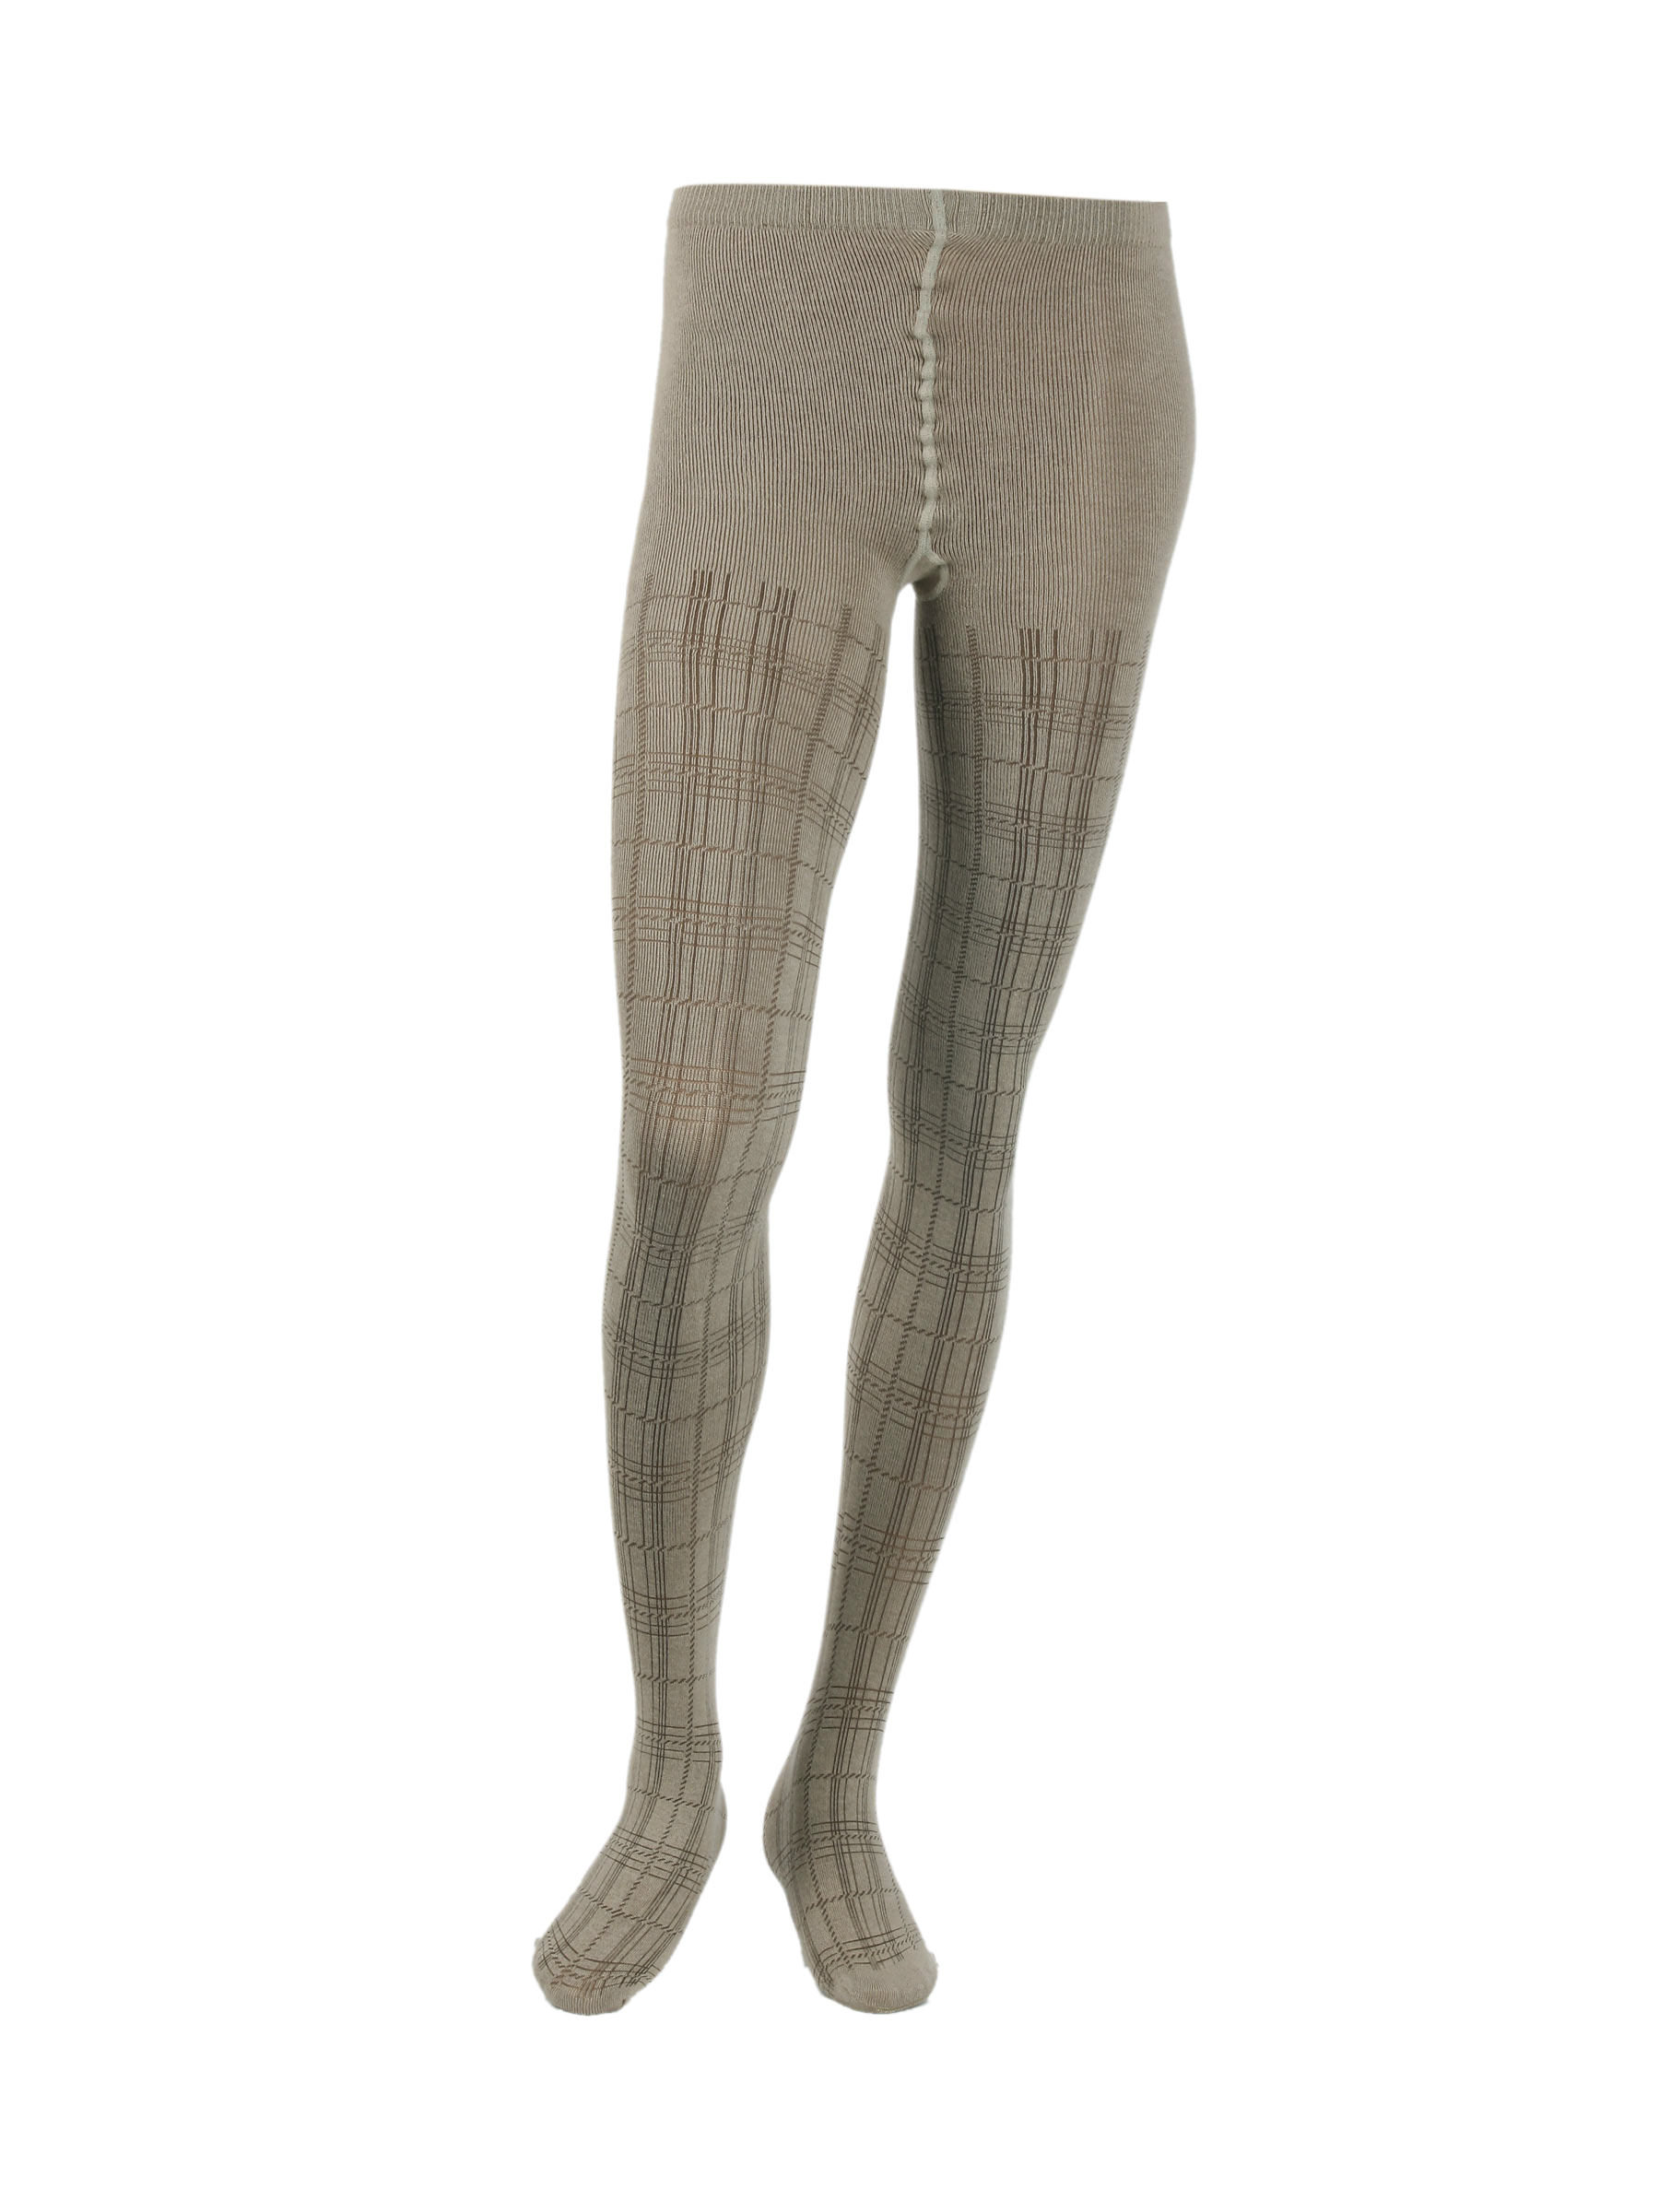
United Colors Of Benetton Women Beige Tights
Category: Apparel / Bottomwear / Stockings
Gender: Women
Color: Beige
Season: Fall 2011
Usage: Casual